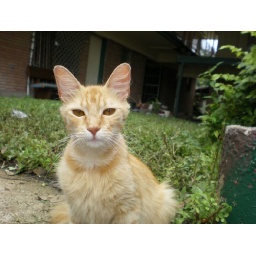
Orange-yellow cat sitting out in the open area.